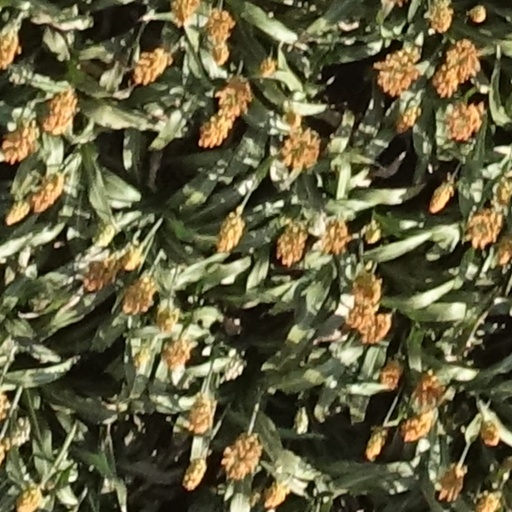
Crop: sorghum